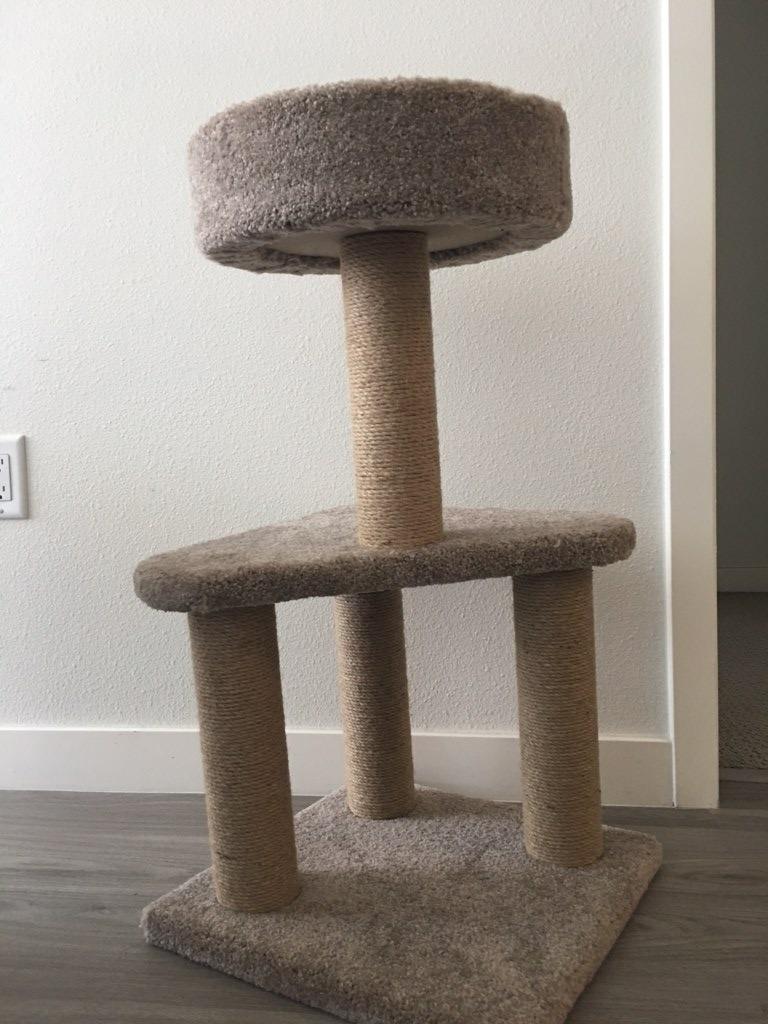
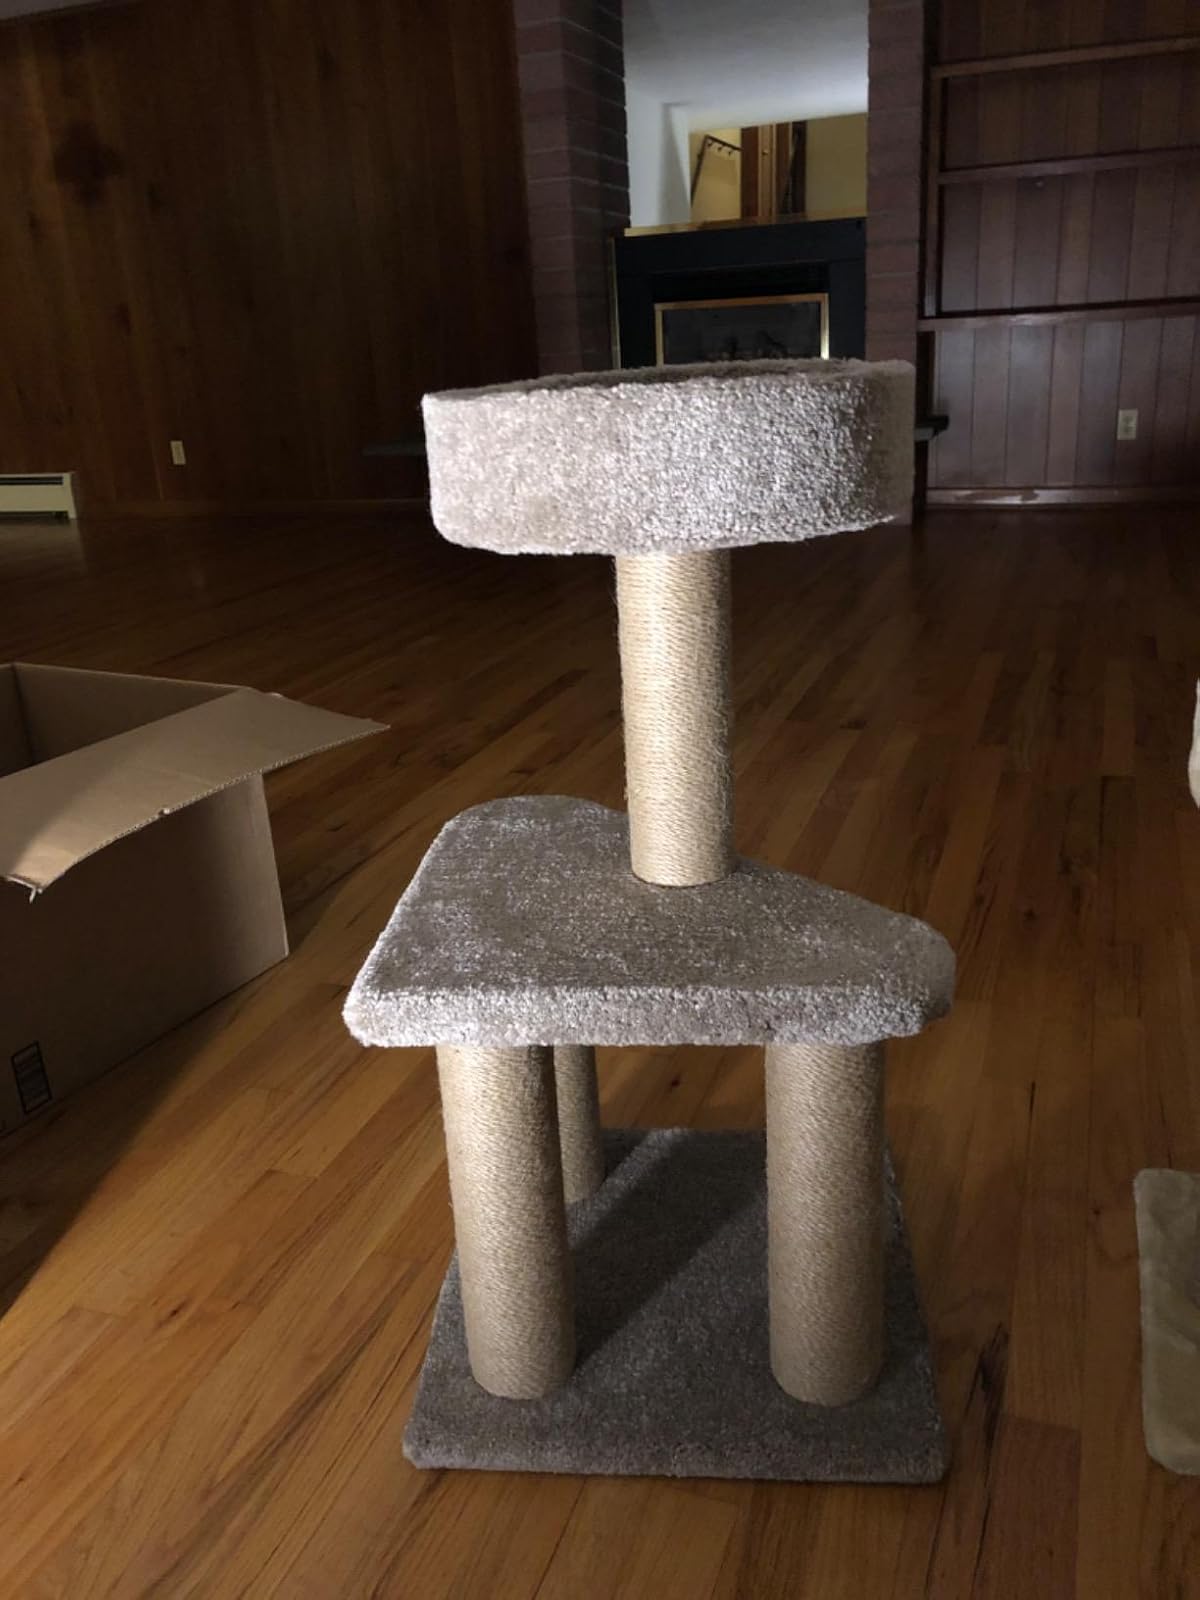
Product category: items_cat tree
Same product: yes